Dynamite Kansai

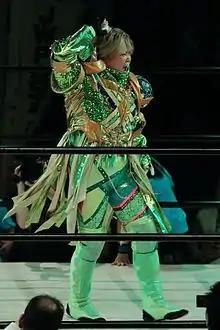
Kansai in August 2015

is a retired Japanese female professional wrestler, better known by the ring name .